Cavacha

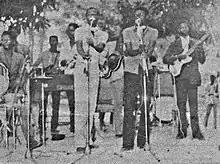
Performance in 1971. From left to right: Beaudoin Mitsho, Meridjo Belobi (behind), Enoch Zamuangana (behind), Teddy Sukami, Papa Wemba, Damien Ndebo (behind), Evoloko Jocker, and Félix Manuaku Waku

Cavacha, also known as Masini ya Kauka or Machine ya Kauka, is a drumming pattern used in sebene, the instrumental section of Congolese rumba. Developed by Zaïko Langa Langa's longtime drummer, Meridjo Belobi, cavacha originated in the early 1970s in Kinshasa. Its origins are contested as one version attributed to Zaïko Langa Langa's founding members claims that Belobi devised the rhythm in 1971 while touring Pointe-Noire, inspired by the repetitive clattering of train wheels. Another version, recounted by Belobi himself, credits a local Kinshasa-based urban folk group whose drumbeats influenced him—especially a beat played on a large "mbonda" drum. He eventually adapted this pattern for Zaïko Langa Langa, integrating ghosted 16th notes to develop what became known as cavacha.